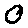
Label: 0